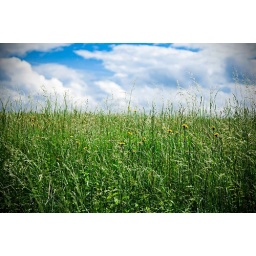
Yellow wild flowers growing in wheat field with bright blue sky and white clouds